Wayang

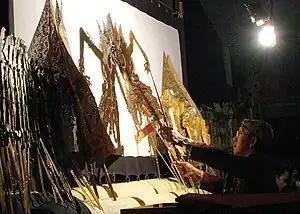
performance by the famous Indonesian (puppet master) Manteb Soedharsono, with the story "Gathutkaca Winisuda", in Bentara Budaya Jakarta, Indonesia, on 31 July 2010

The term is the Javanese word for 'shadow' or 'imagination'. The term is used in the Javanese "ngoko" register and its equivalent is . In Indonesian, it is called .